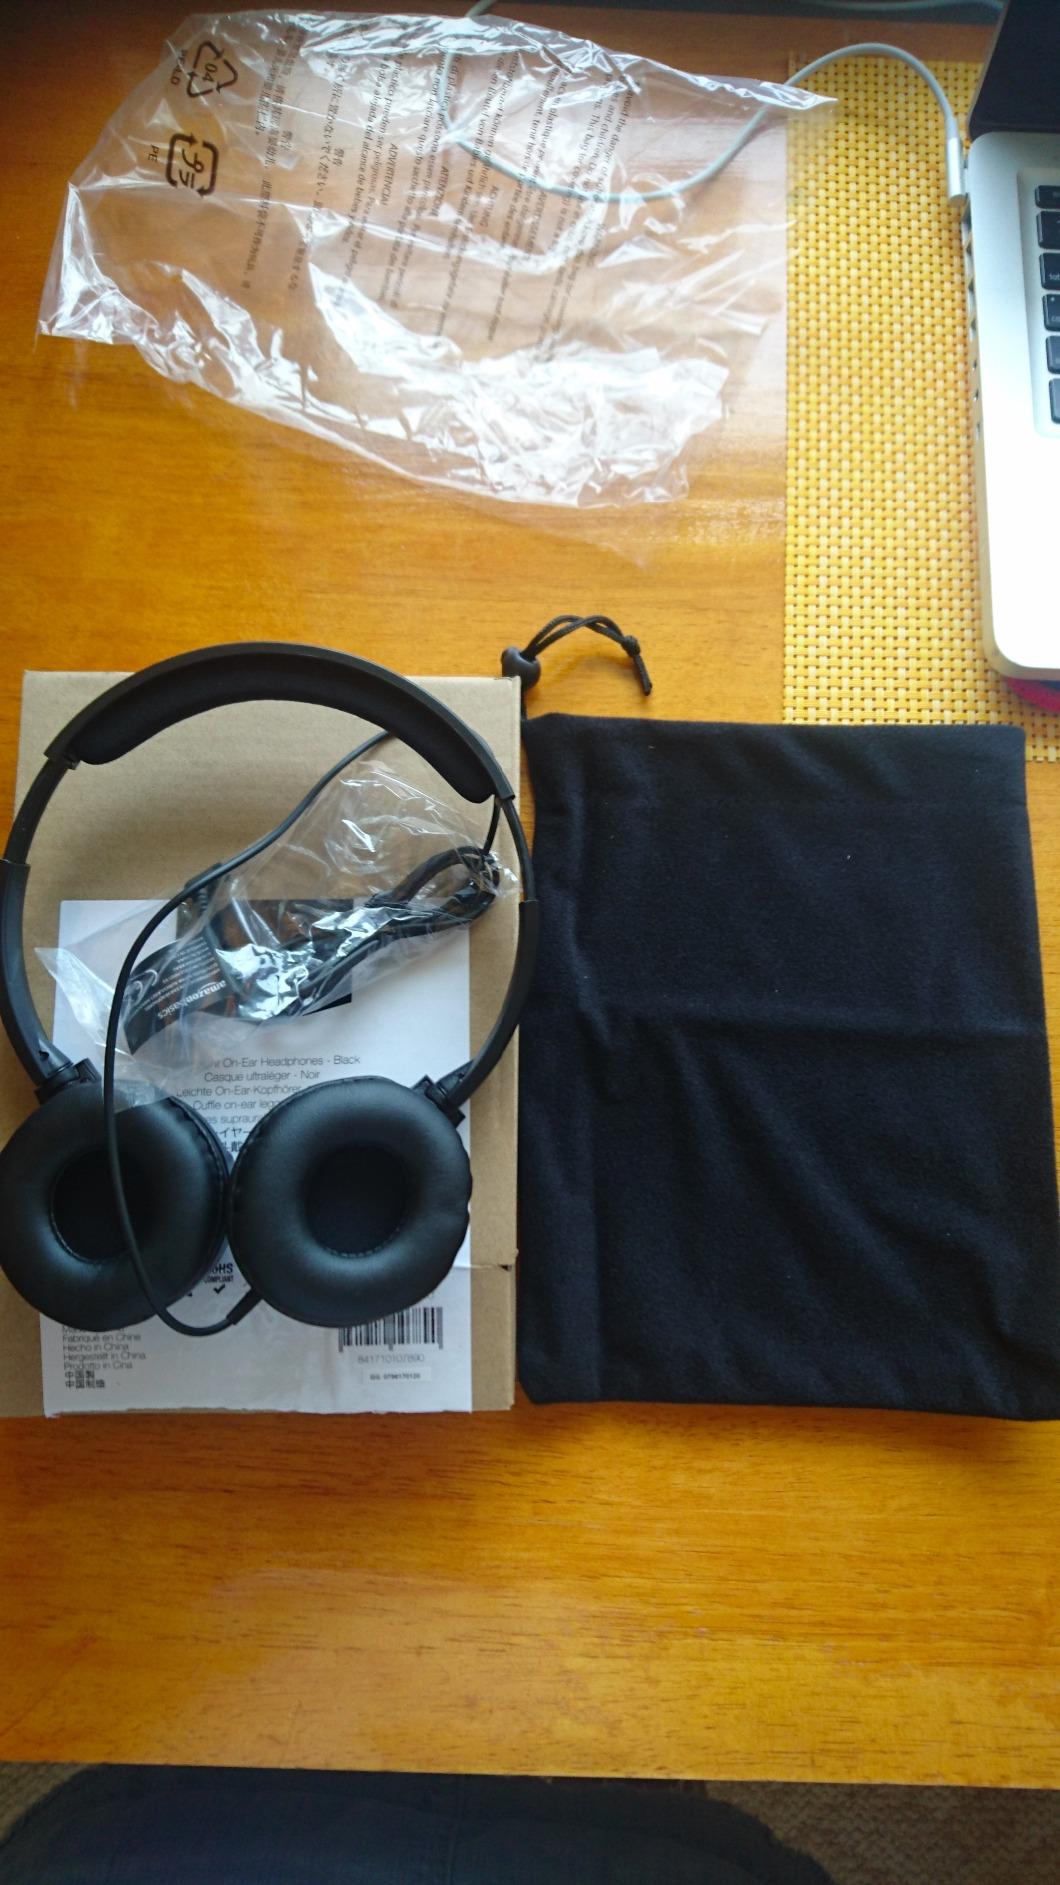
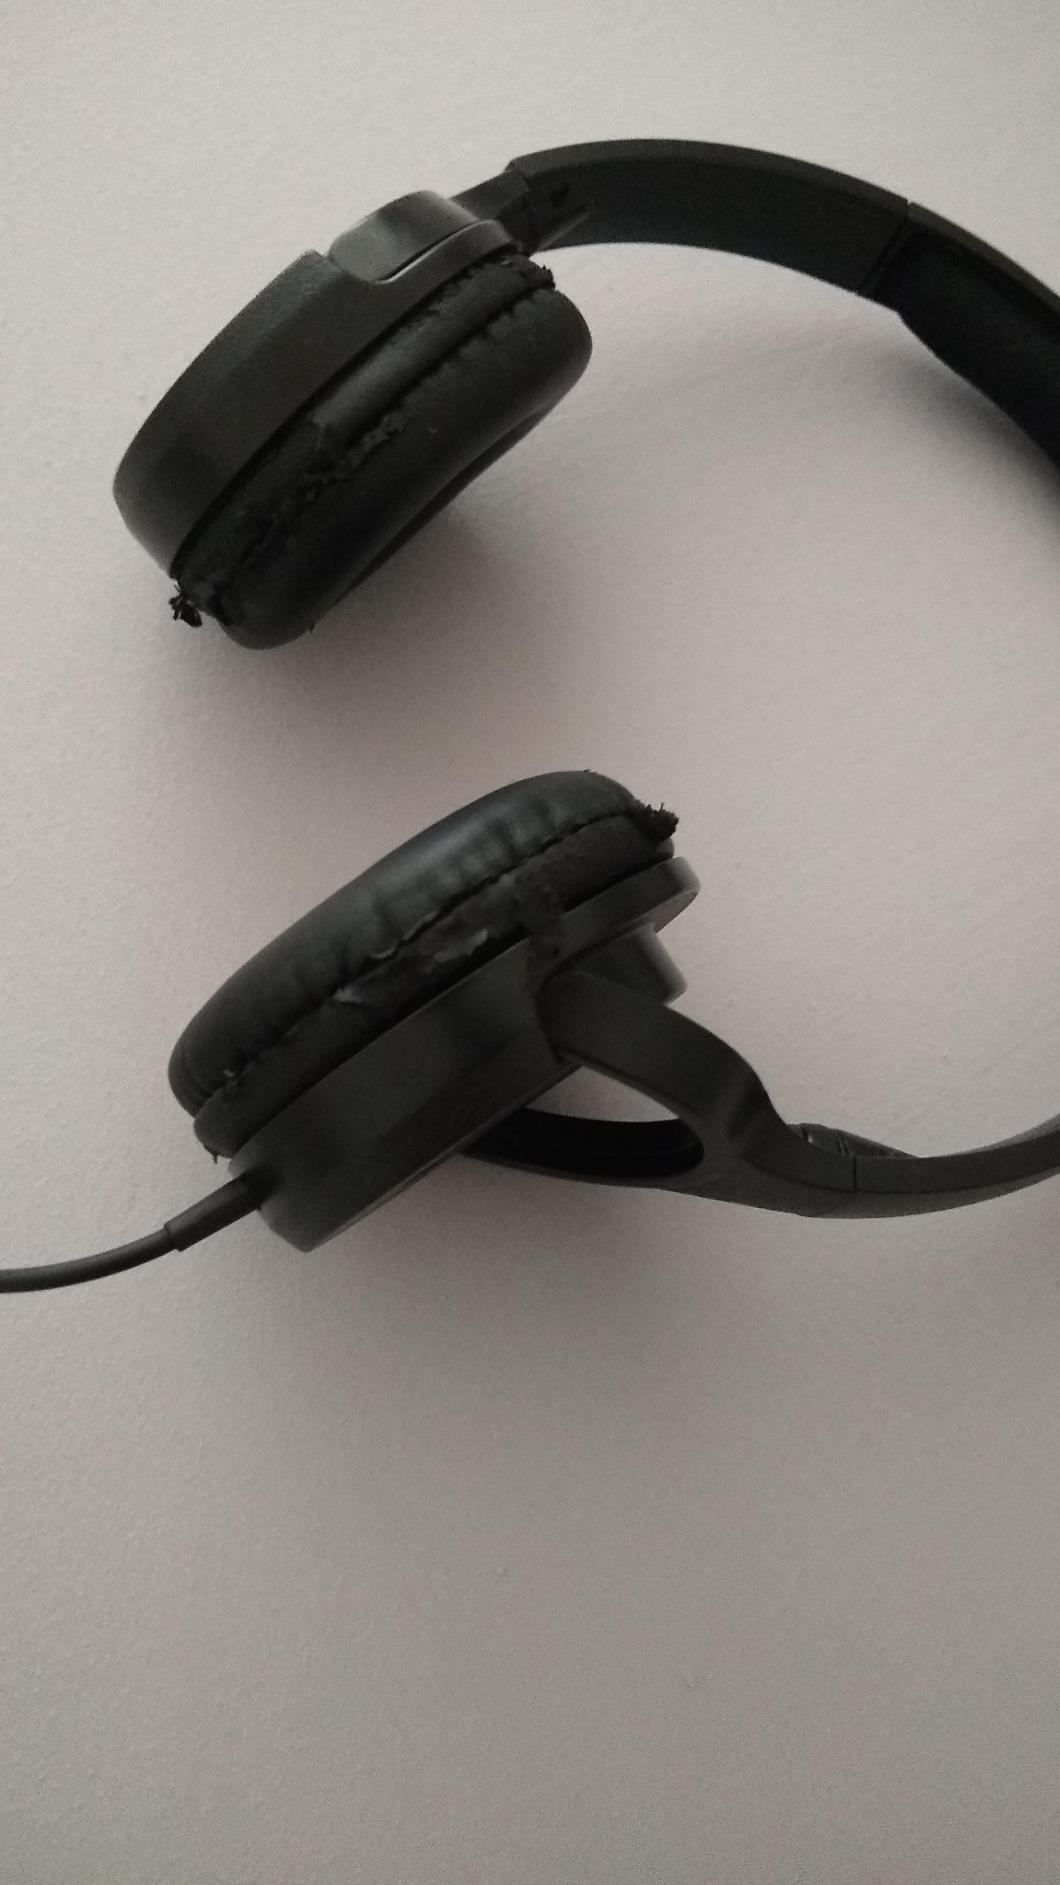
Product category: headphones
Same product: yes